Nishikigawa Seiryū Line

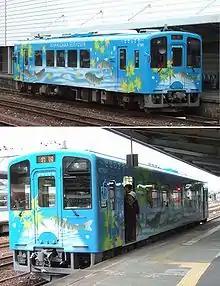
NT-3000 series DMU nicknamed "Seseragi-gō"

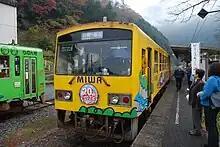
A diesel railcar at Nishikicho Station

The is a Japanese railway line connecting Kawanishi and Nishikichō stations, all within Iwakuni, Yamaguchi. As the name suggests, the line parallels the Nishiki River. This is the only railway line operated by , a third-sector railway company which took over a former West Japan Railway Company (JR West) line in 1987. The line was proposed to be extended to Nichihara via JR's Yamaguchi Line, but this was not completed (see History section below). The company also operates bus lines and a travel agency.